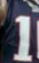
Number: 1